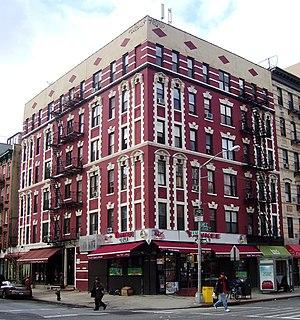
L'avenue C, également appelée Loisaida en raison de la prononciation phonétique hispanisante de « Lower East Side », est une avenue de Manhattan, à New York, située dans le quartier de East Village commençant au niveau de Houston Street pour finir à la 14ᵉ Rue.